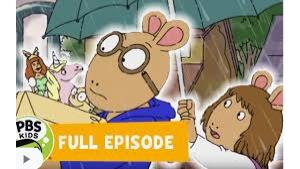
Portrait style: Cartoon Portrait